Wick Park Historic District

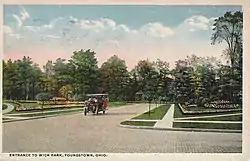

Wick Park Historic District is a historic neighborhood on the north side of Youngstown, Ohio, with Wick Park as its centerpiece. During the first half of the 20th century, the residential district surrounding Wick Park included some of the city's most affluent neighborhoods. The district is "roughly bounded by 5th Ave, Park Ave, Elm St. and Broadway".